Castlemilk House

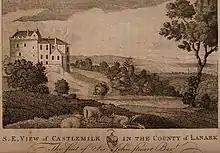
Sketch of Castlemilk published in 1793

The lands of Cassiltoun of Carmunnock, located on high ground south of Glasgow between the hills of the Cathkin Braes and the burgh of Rutherglen near the River Clyde, were acquired by the Stuarts of Castlemilk in Dumfriesshire (an estate near Lockerbie which still exists also featuring a grand mansion) in the 13th century. In the 16th century, they renamed the Cassiltoun estate Castlemilk. Five generations of the Stuart family formed a dynastic baronetcy from the 1660s to the 1790s.